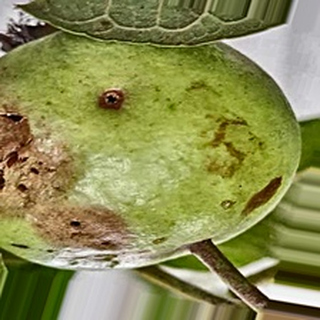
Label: guava_fruit_fly